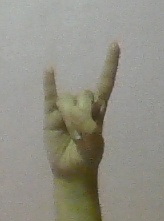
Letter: la